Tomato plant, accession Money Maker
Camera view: bottom (45 deg); turntable rotation: 210 degrees
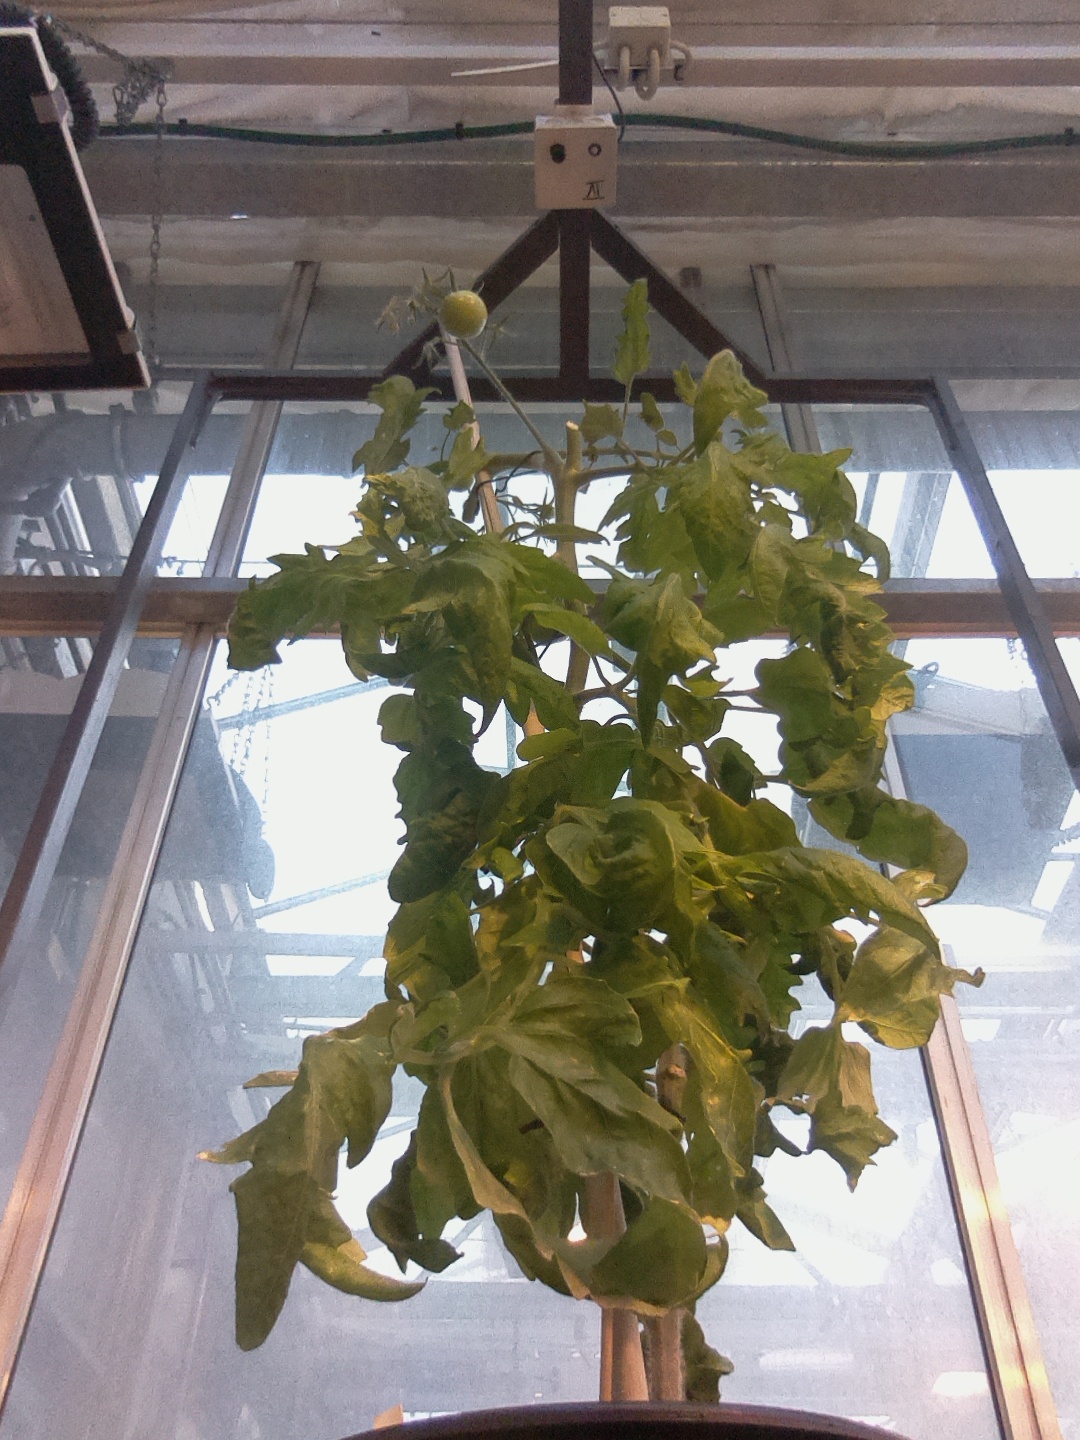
BBCH growth stage 79: 90% -100% of final fruit size